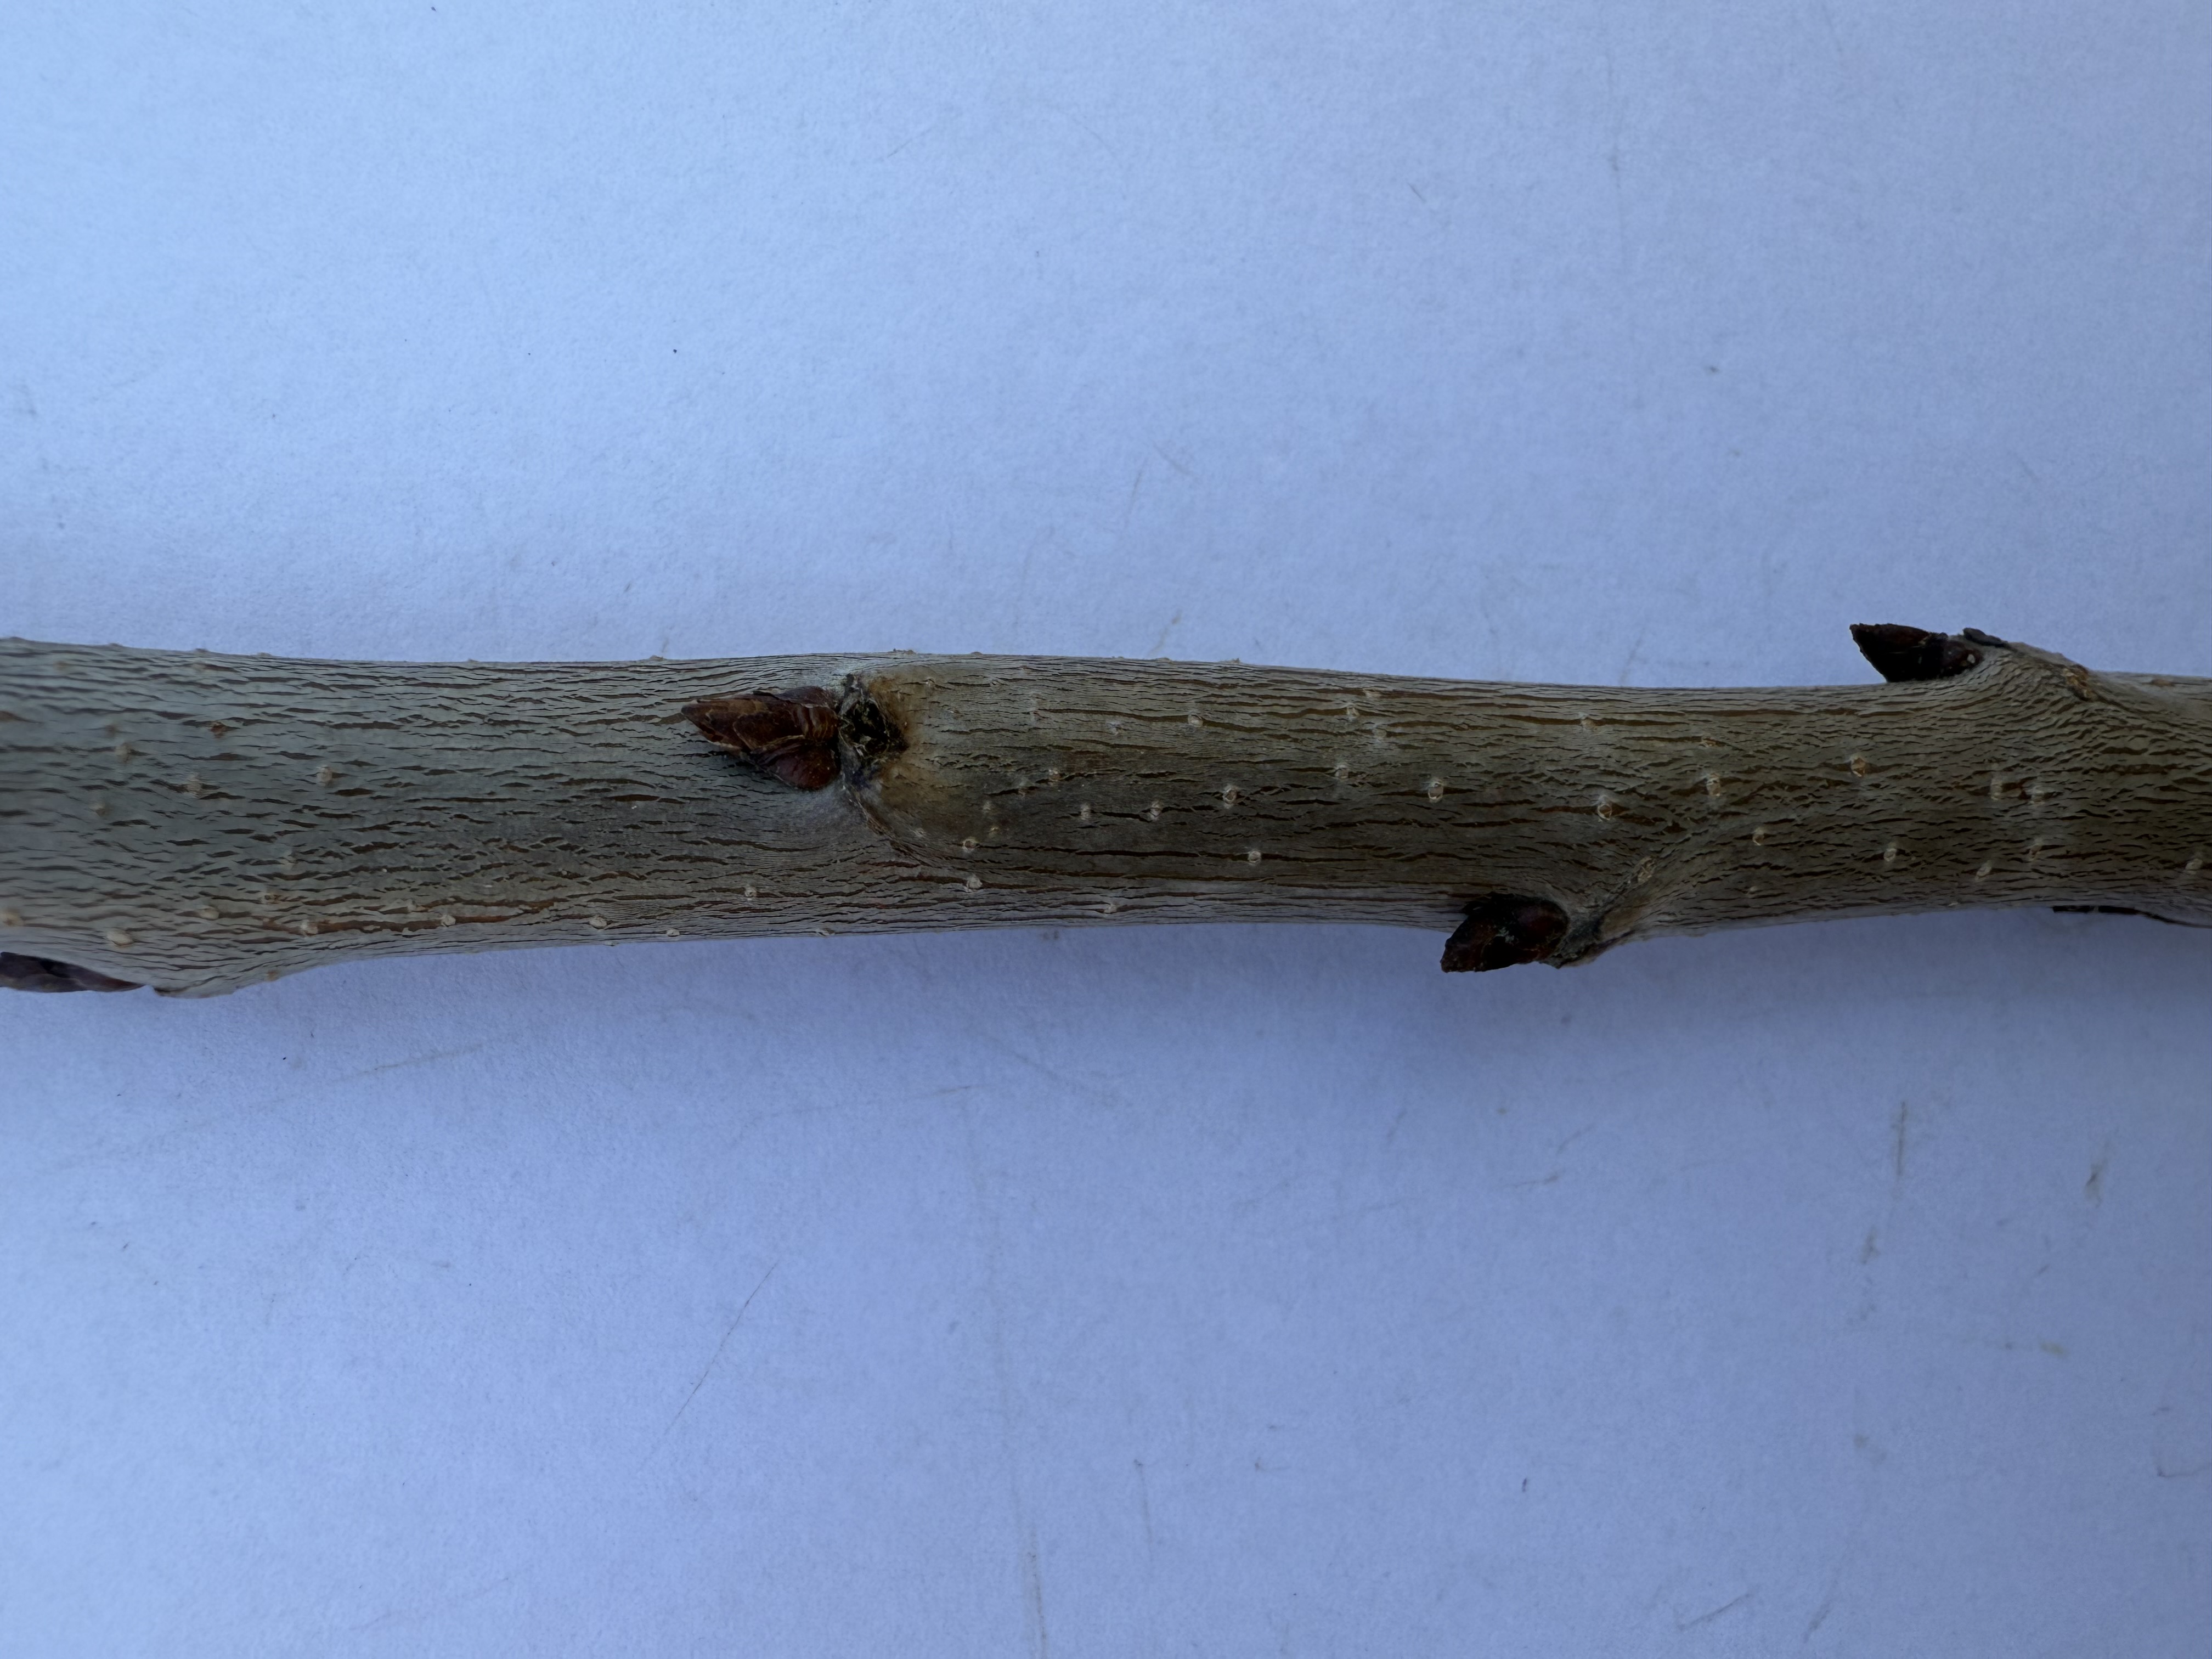
Variety: Yellow Cherry